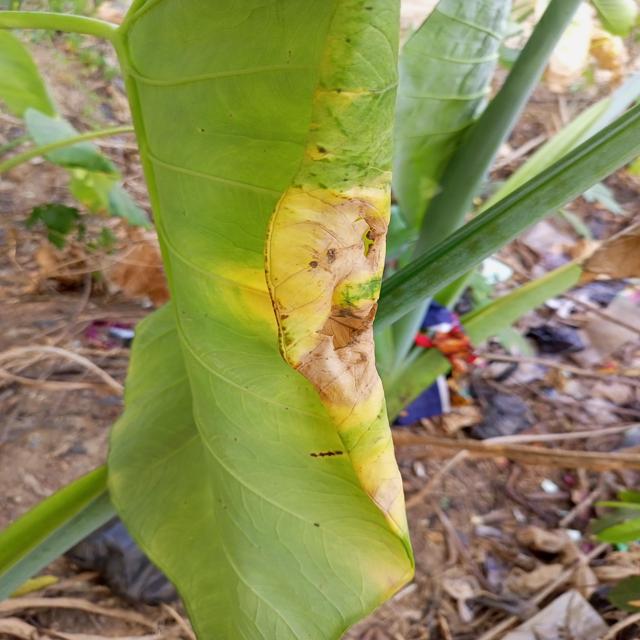
Label: Late_Blight